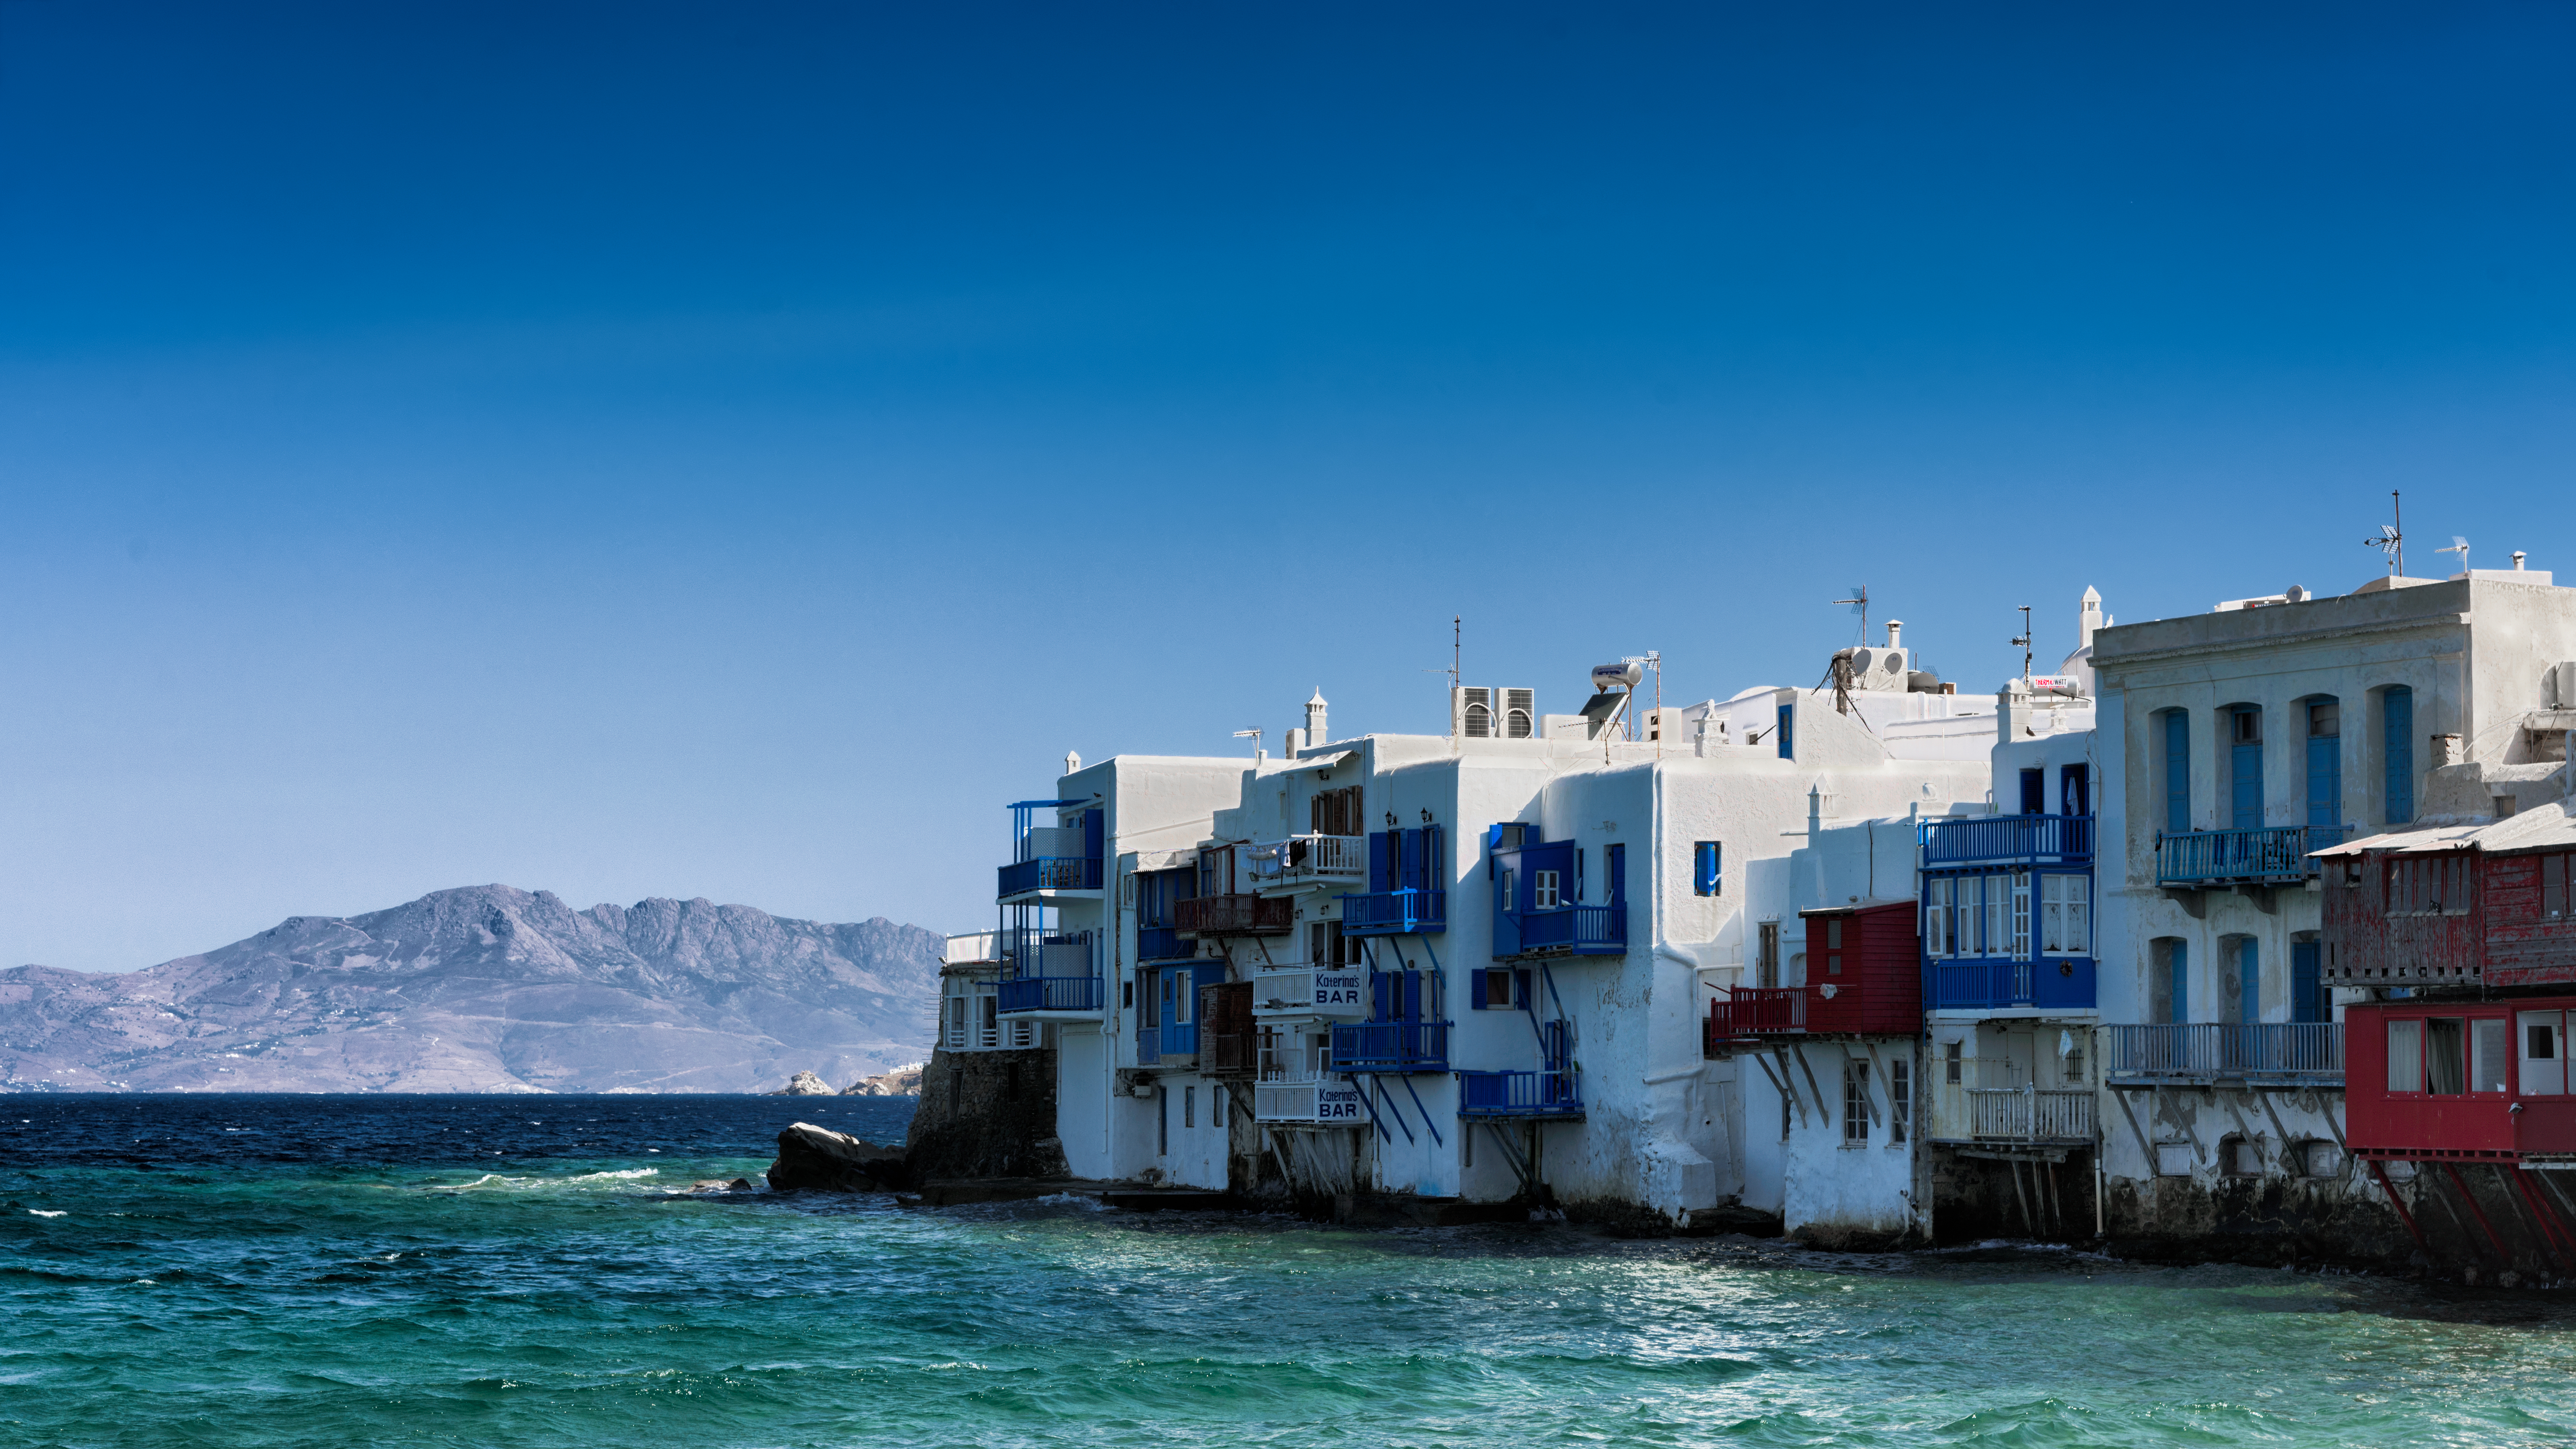
sea, coast, ocean, boat, ship, mediterranean, vehicle, bay, harbor, port, nikon, waterway, body of water, cruise, ferry, 2016, free, publicdomain, gr, greece, costa, channel, d750, eastern, egeo, mikonos, watercraft